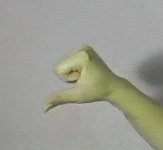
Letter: waw